Six-rays model

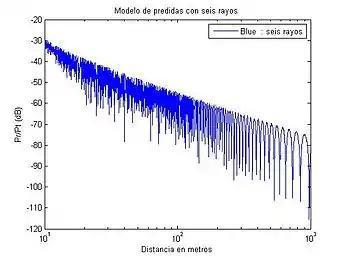
Free-space path loss on the model of six-rays.

Consider a transmitted signal in the free space a receptor located a distance "d" of the transmitter. One may add rays bouncing off each side of a street in an urban corridor, leading to a six-rays model, with rays formula_9, formula_14 and formula_23 each one having a direct and a ground bouncing ray.